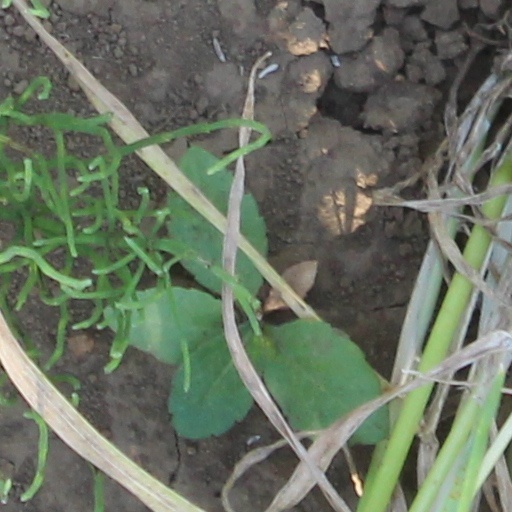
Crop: wheat